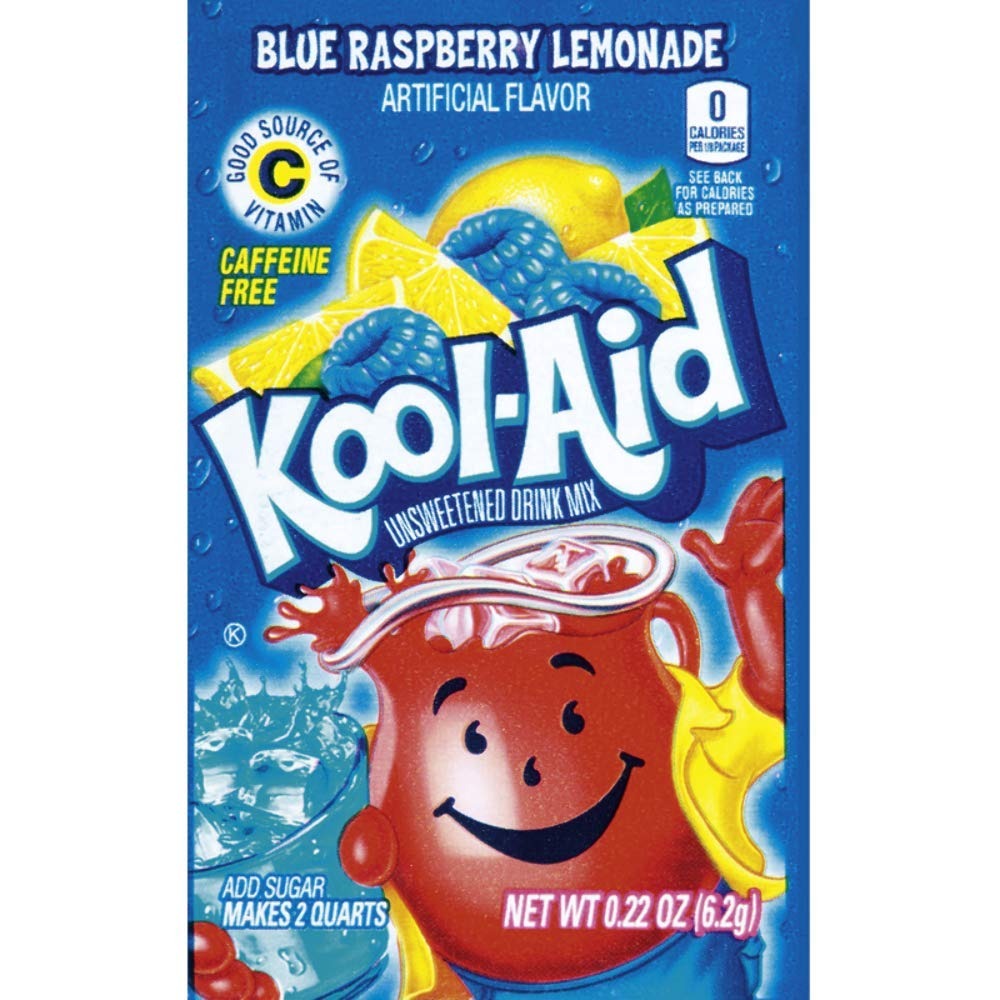
Item Name: Kool-Aid Twists Ice Blue Raspberry Lemonade Caffeine Free Unsweetened Soft Drink Mix
Value: 0.22
Unit: Ounce

Price: 0.38